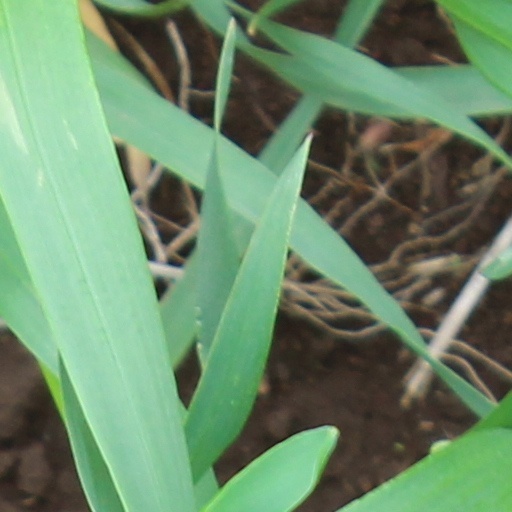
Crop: wheat